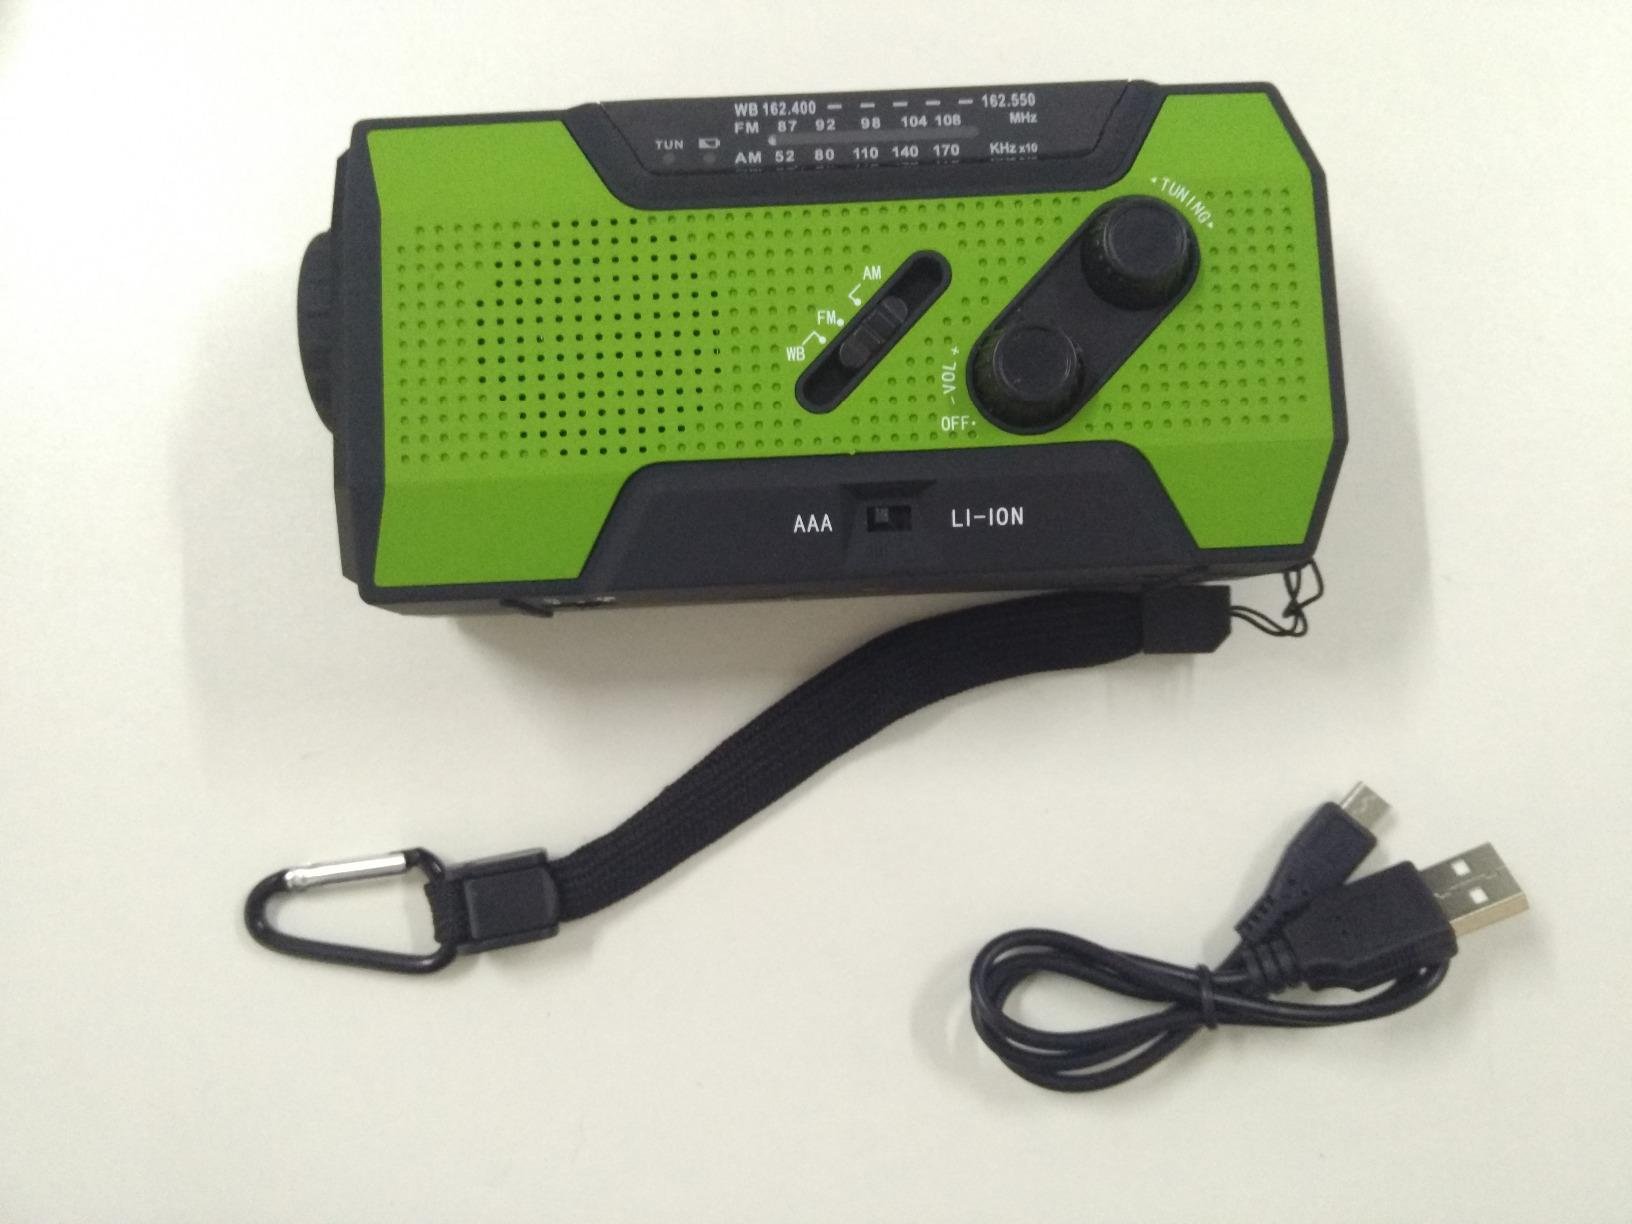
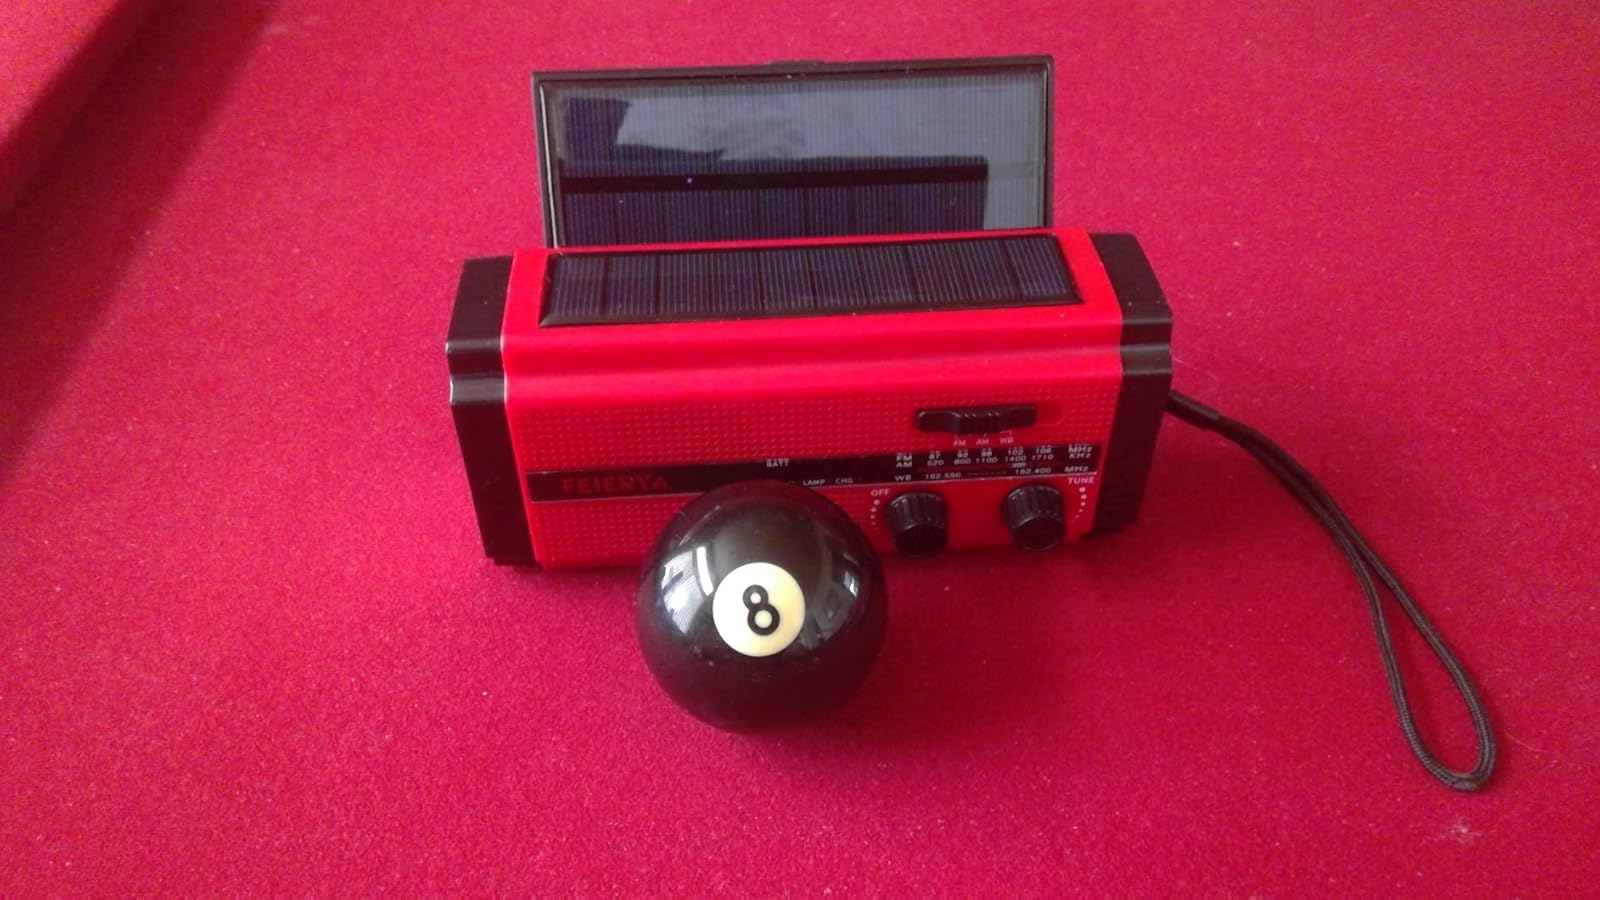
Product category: radio
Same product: no